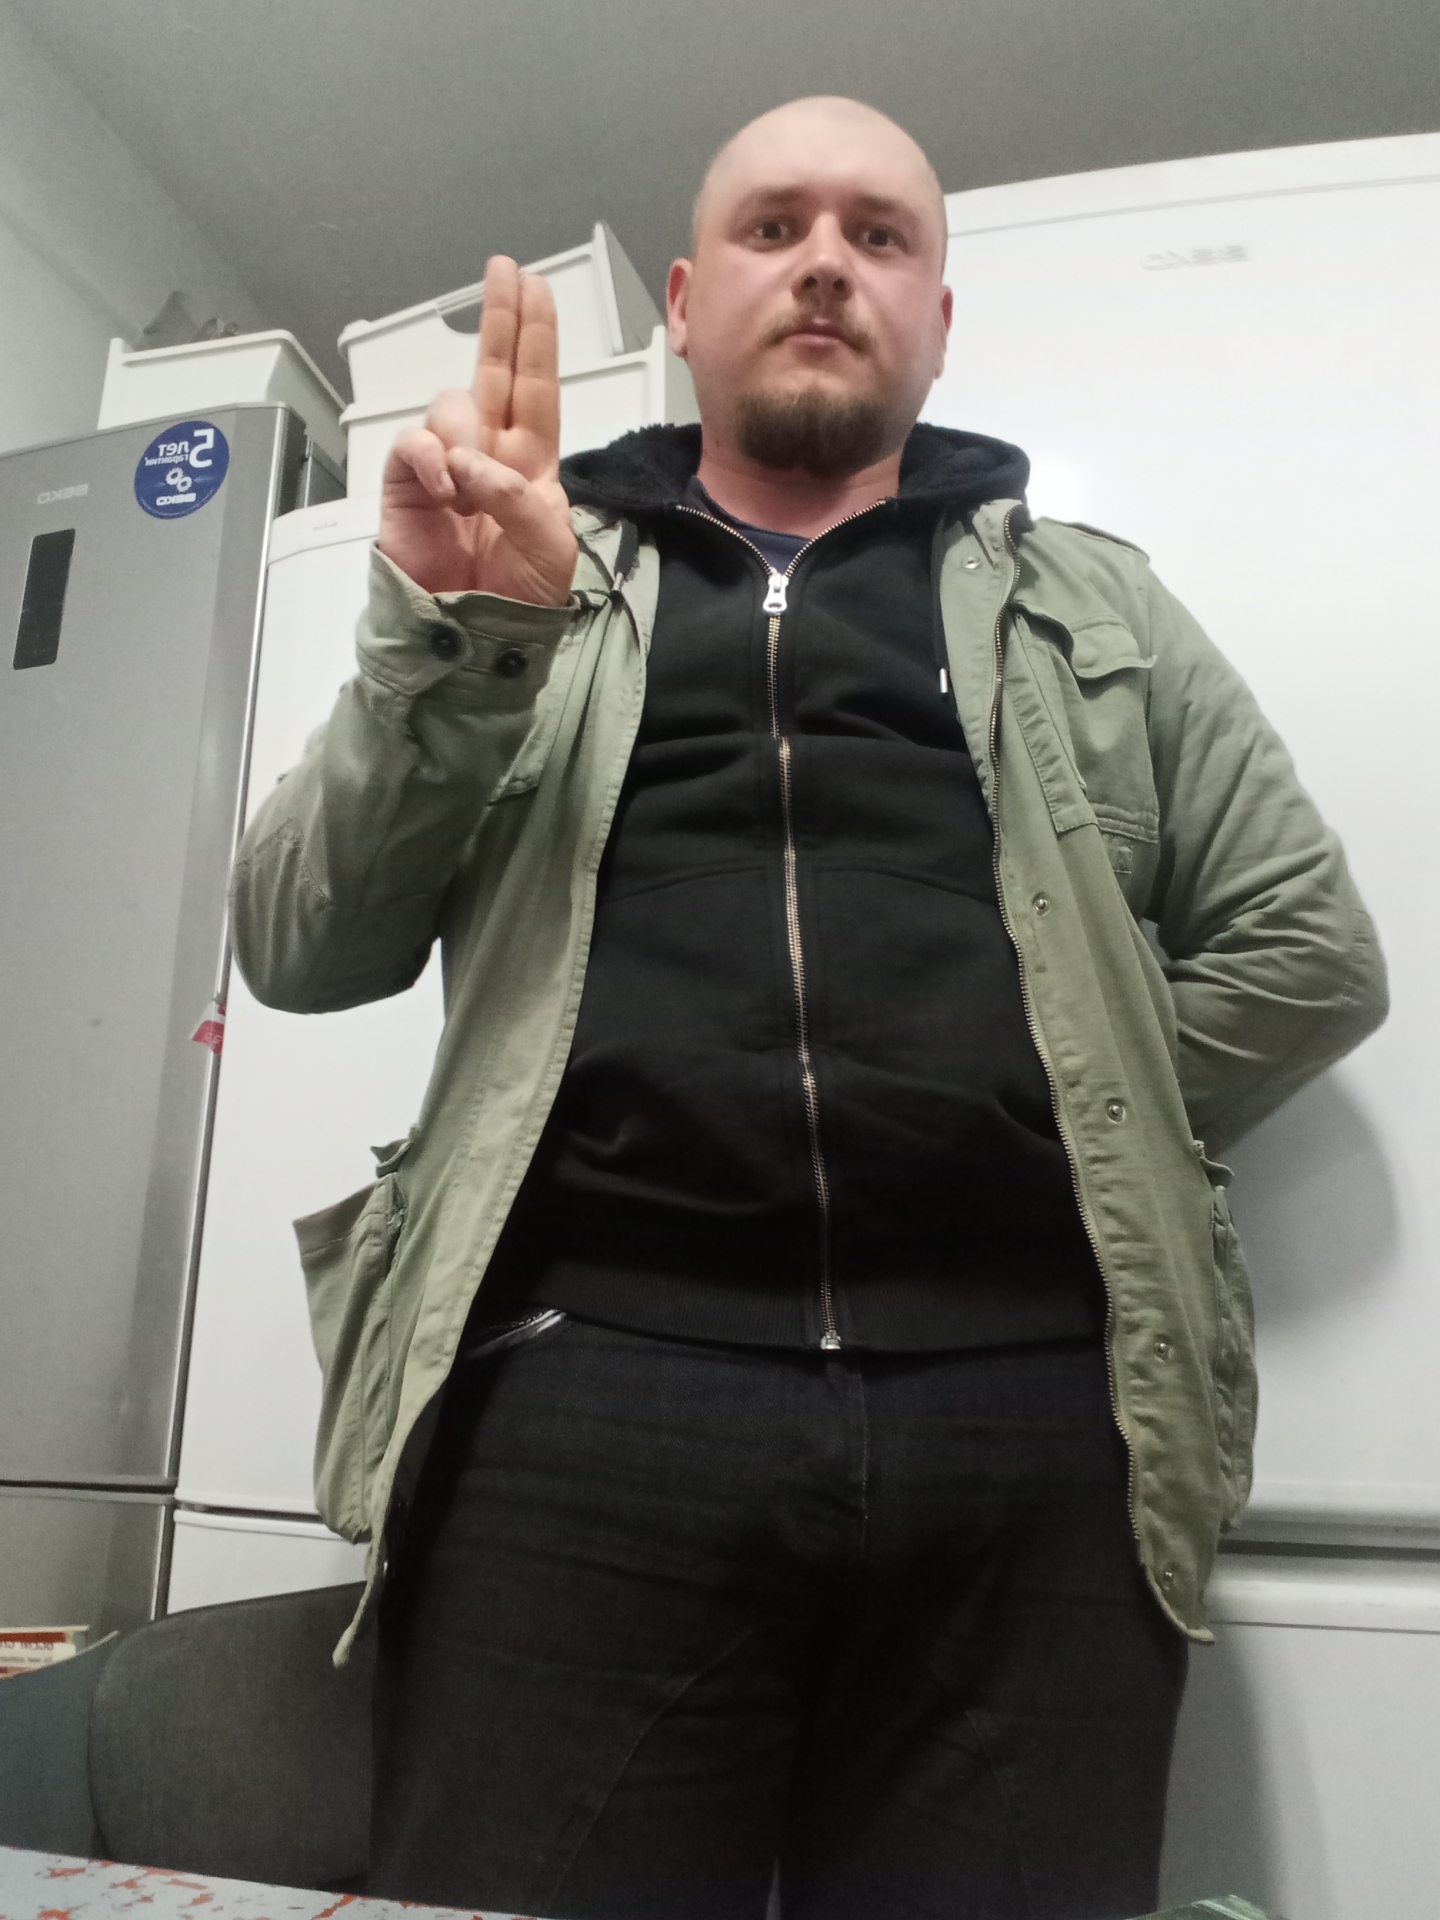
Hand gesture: two_up